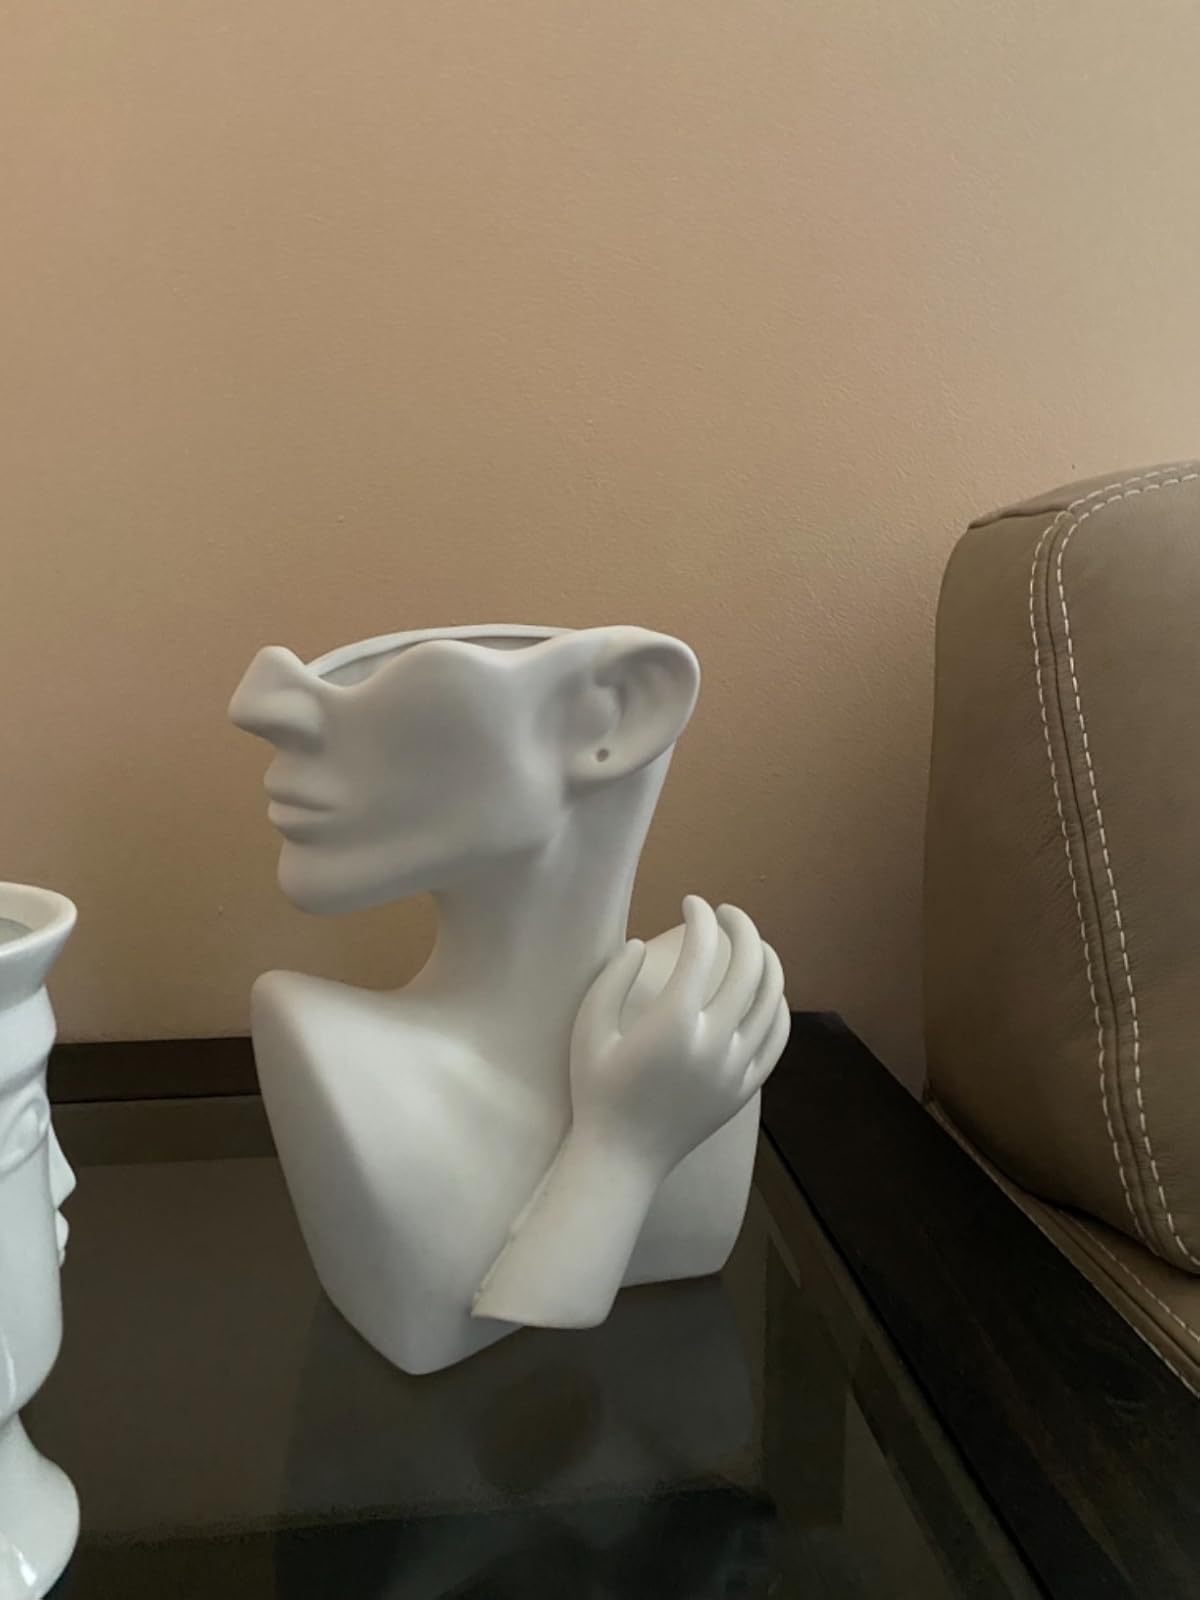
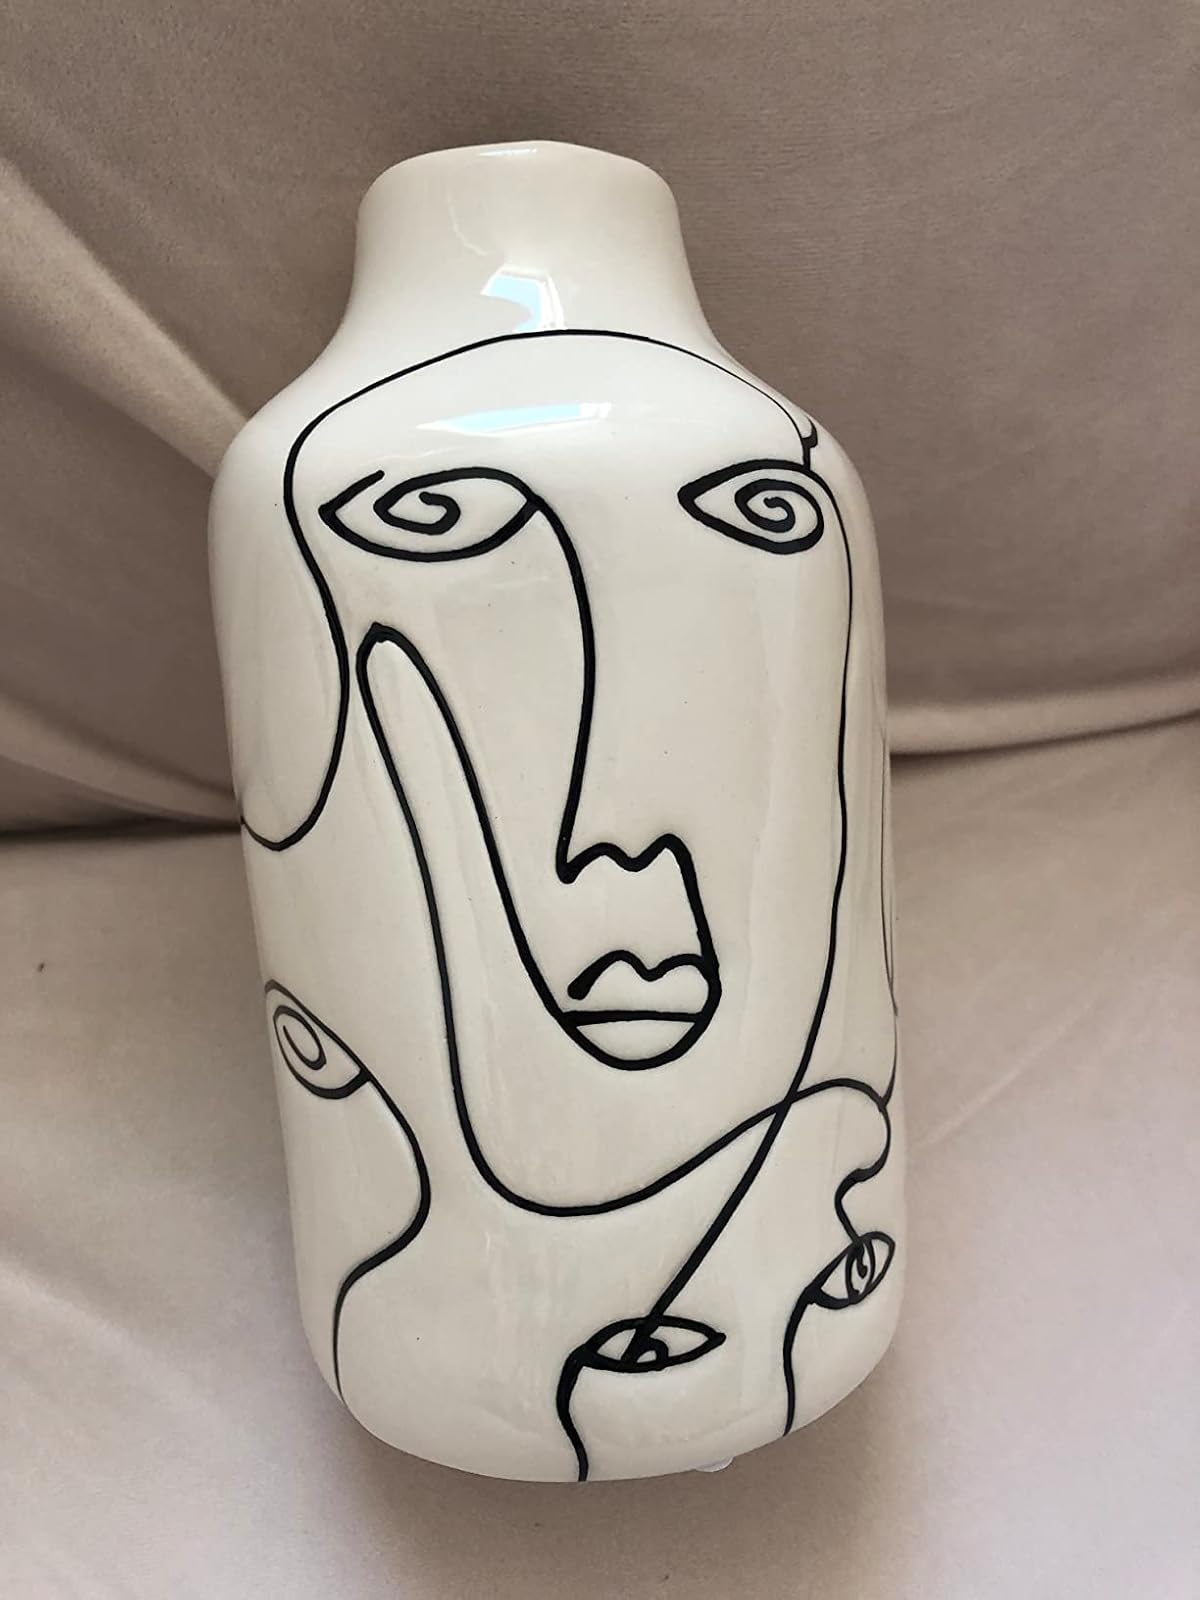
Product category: vase
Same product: no